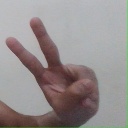
अक्षर: ऐ